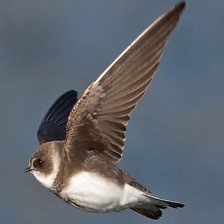
Species: SAND MARTIN
Scientific name: RIPARIA RIPARIA